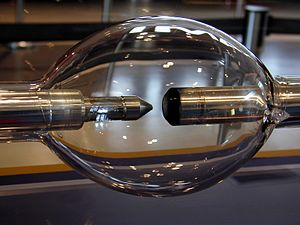
Lysbuelampe
15 kw xenon-lysbuelampe.
En lysbuelampe er en lampe, der producerer lys via en lysbue. Lampen består af to elektroder, der i moderne lamper typisk lavet af wolfram, der er adskilt af en luftart. Før glødepærer blev almindelige, benyttedes lysbuelamper med kulelektroder, såkaldte kulbuelamper. I disse brænder lysbuen i almindelig luft.